USS Marcellus

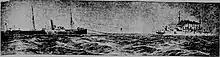
"Marcellus" coaling the cruiser at sea in 1899

During the Spanish–American War, following a brief cruise along the east coast, "Marcellus" sailed from Lambert's Point, Virginia on 4 January 1899 to carry coal and supplies to American forces at Havana, Cuba.